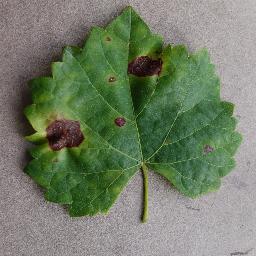
Label: Grape___Black_rot